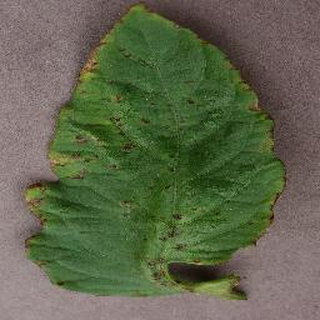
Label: tomato_bacterial_spot